TVRI

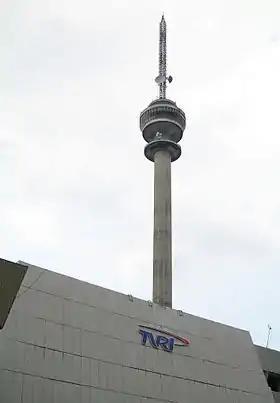
TVRI headquarters in Jakarta, with its seventh logo

The initial idea to establish a television station in Indonesia was put forward by then Minister of Information Maladi as far as 1952. The argument at the time is that it would be useful for the socialization of the upcoming 1955 general election, but the idea was deemed as too expensive by the cabinet.